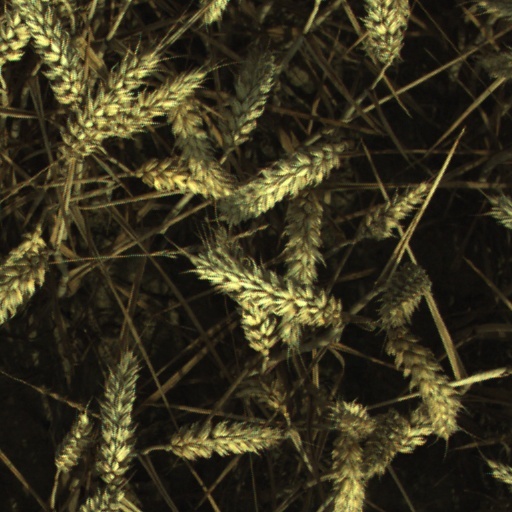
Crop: wheat